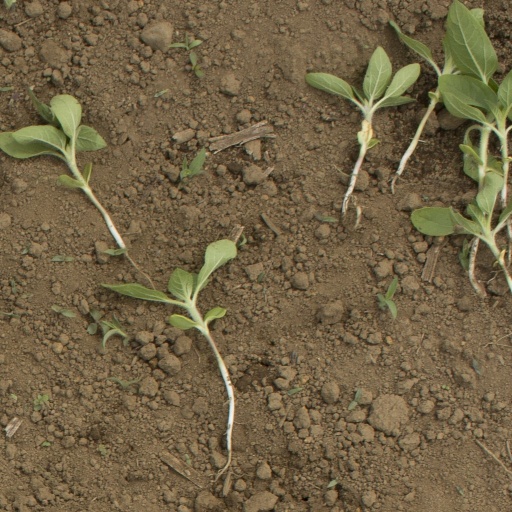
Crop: Jerusalem artichoke